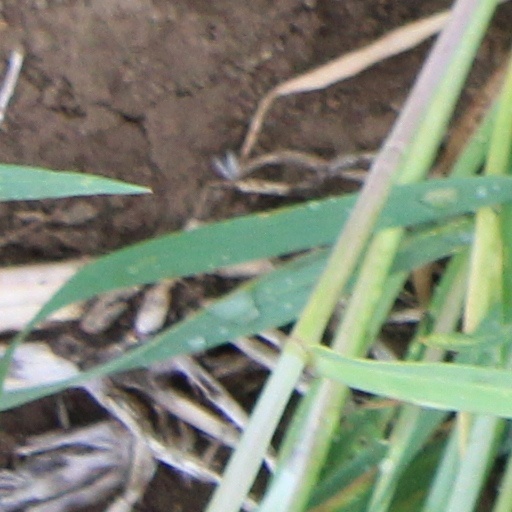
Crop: wheat